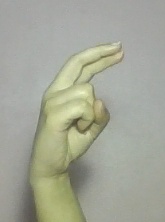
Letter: zay